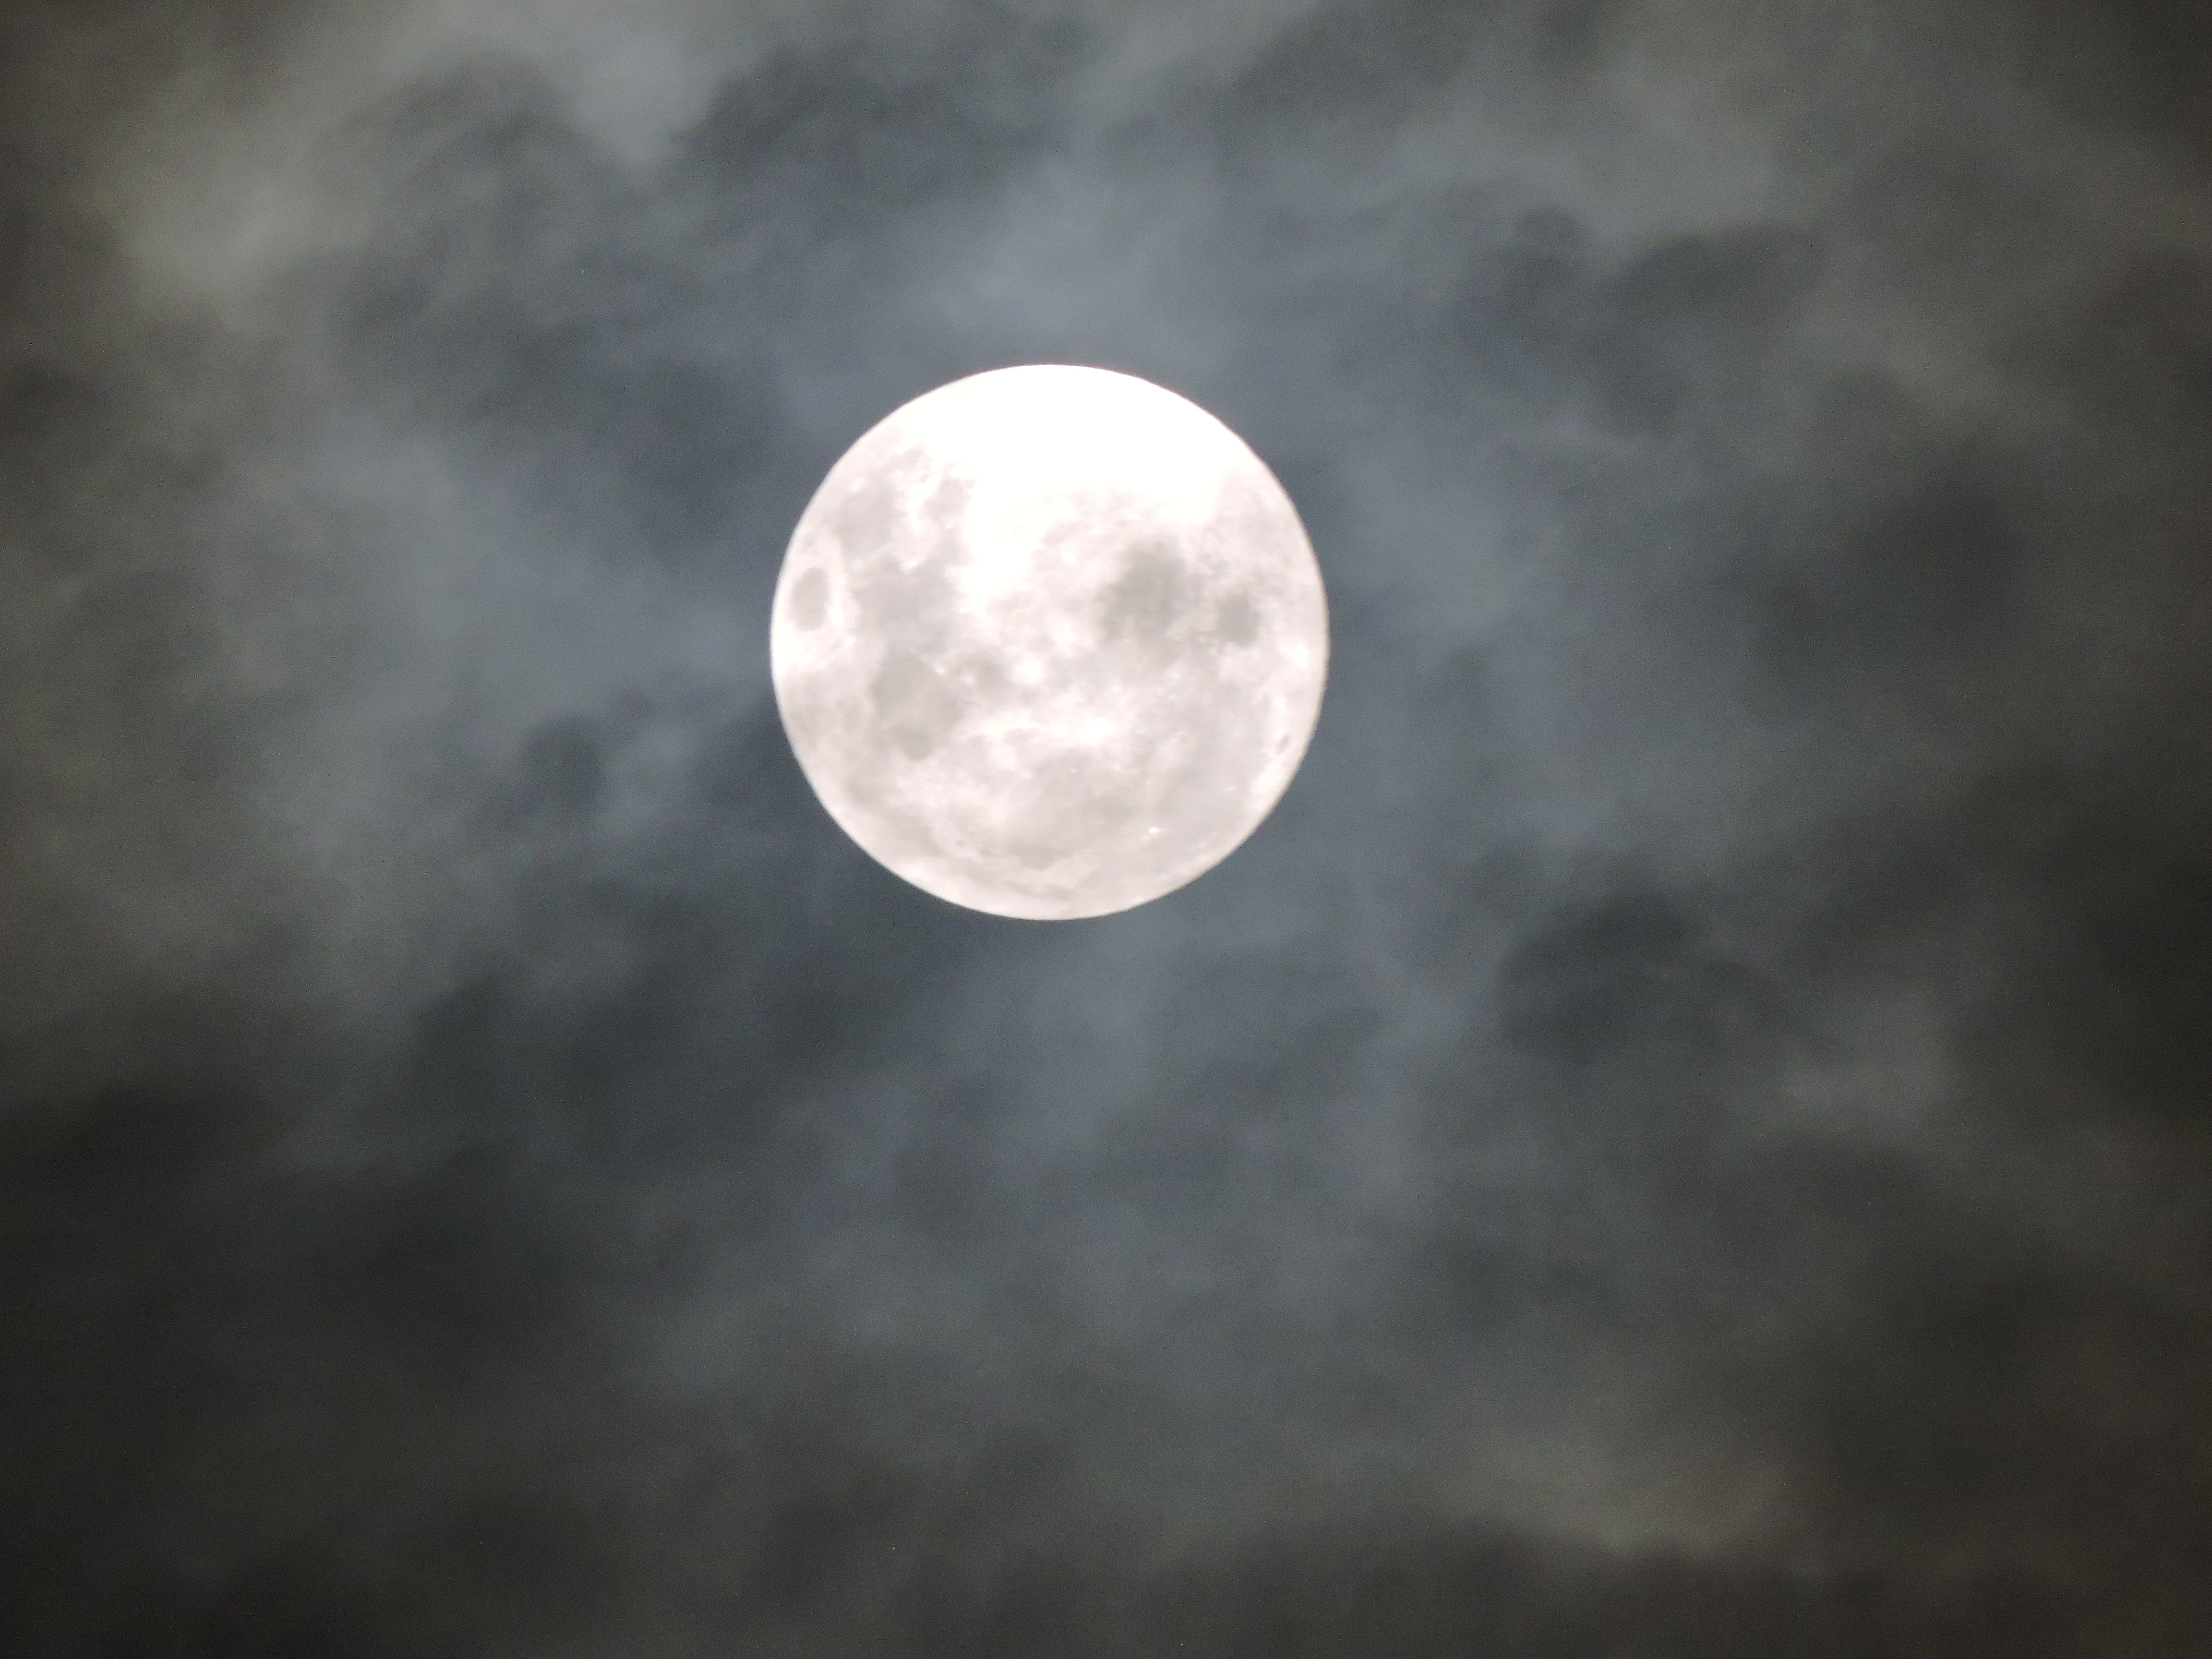
cloud, sky, night, atmosphere, moon, full moon, moonlight, event, astronomical object, celestial event